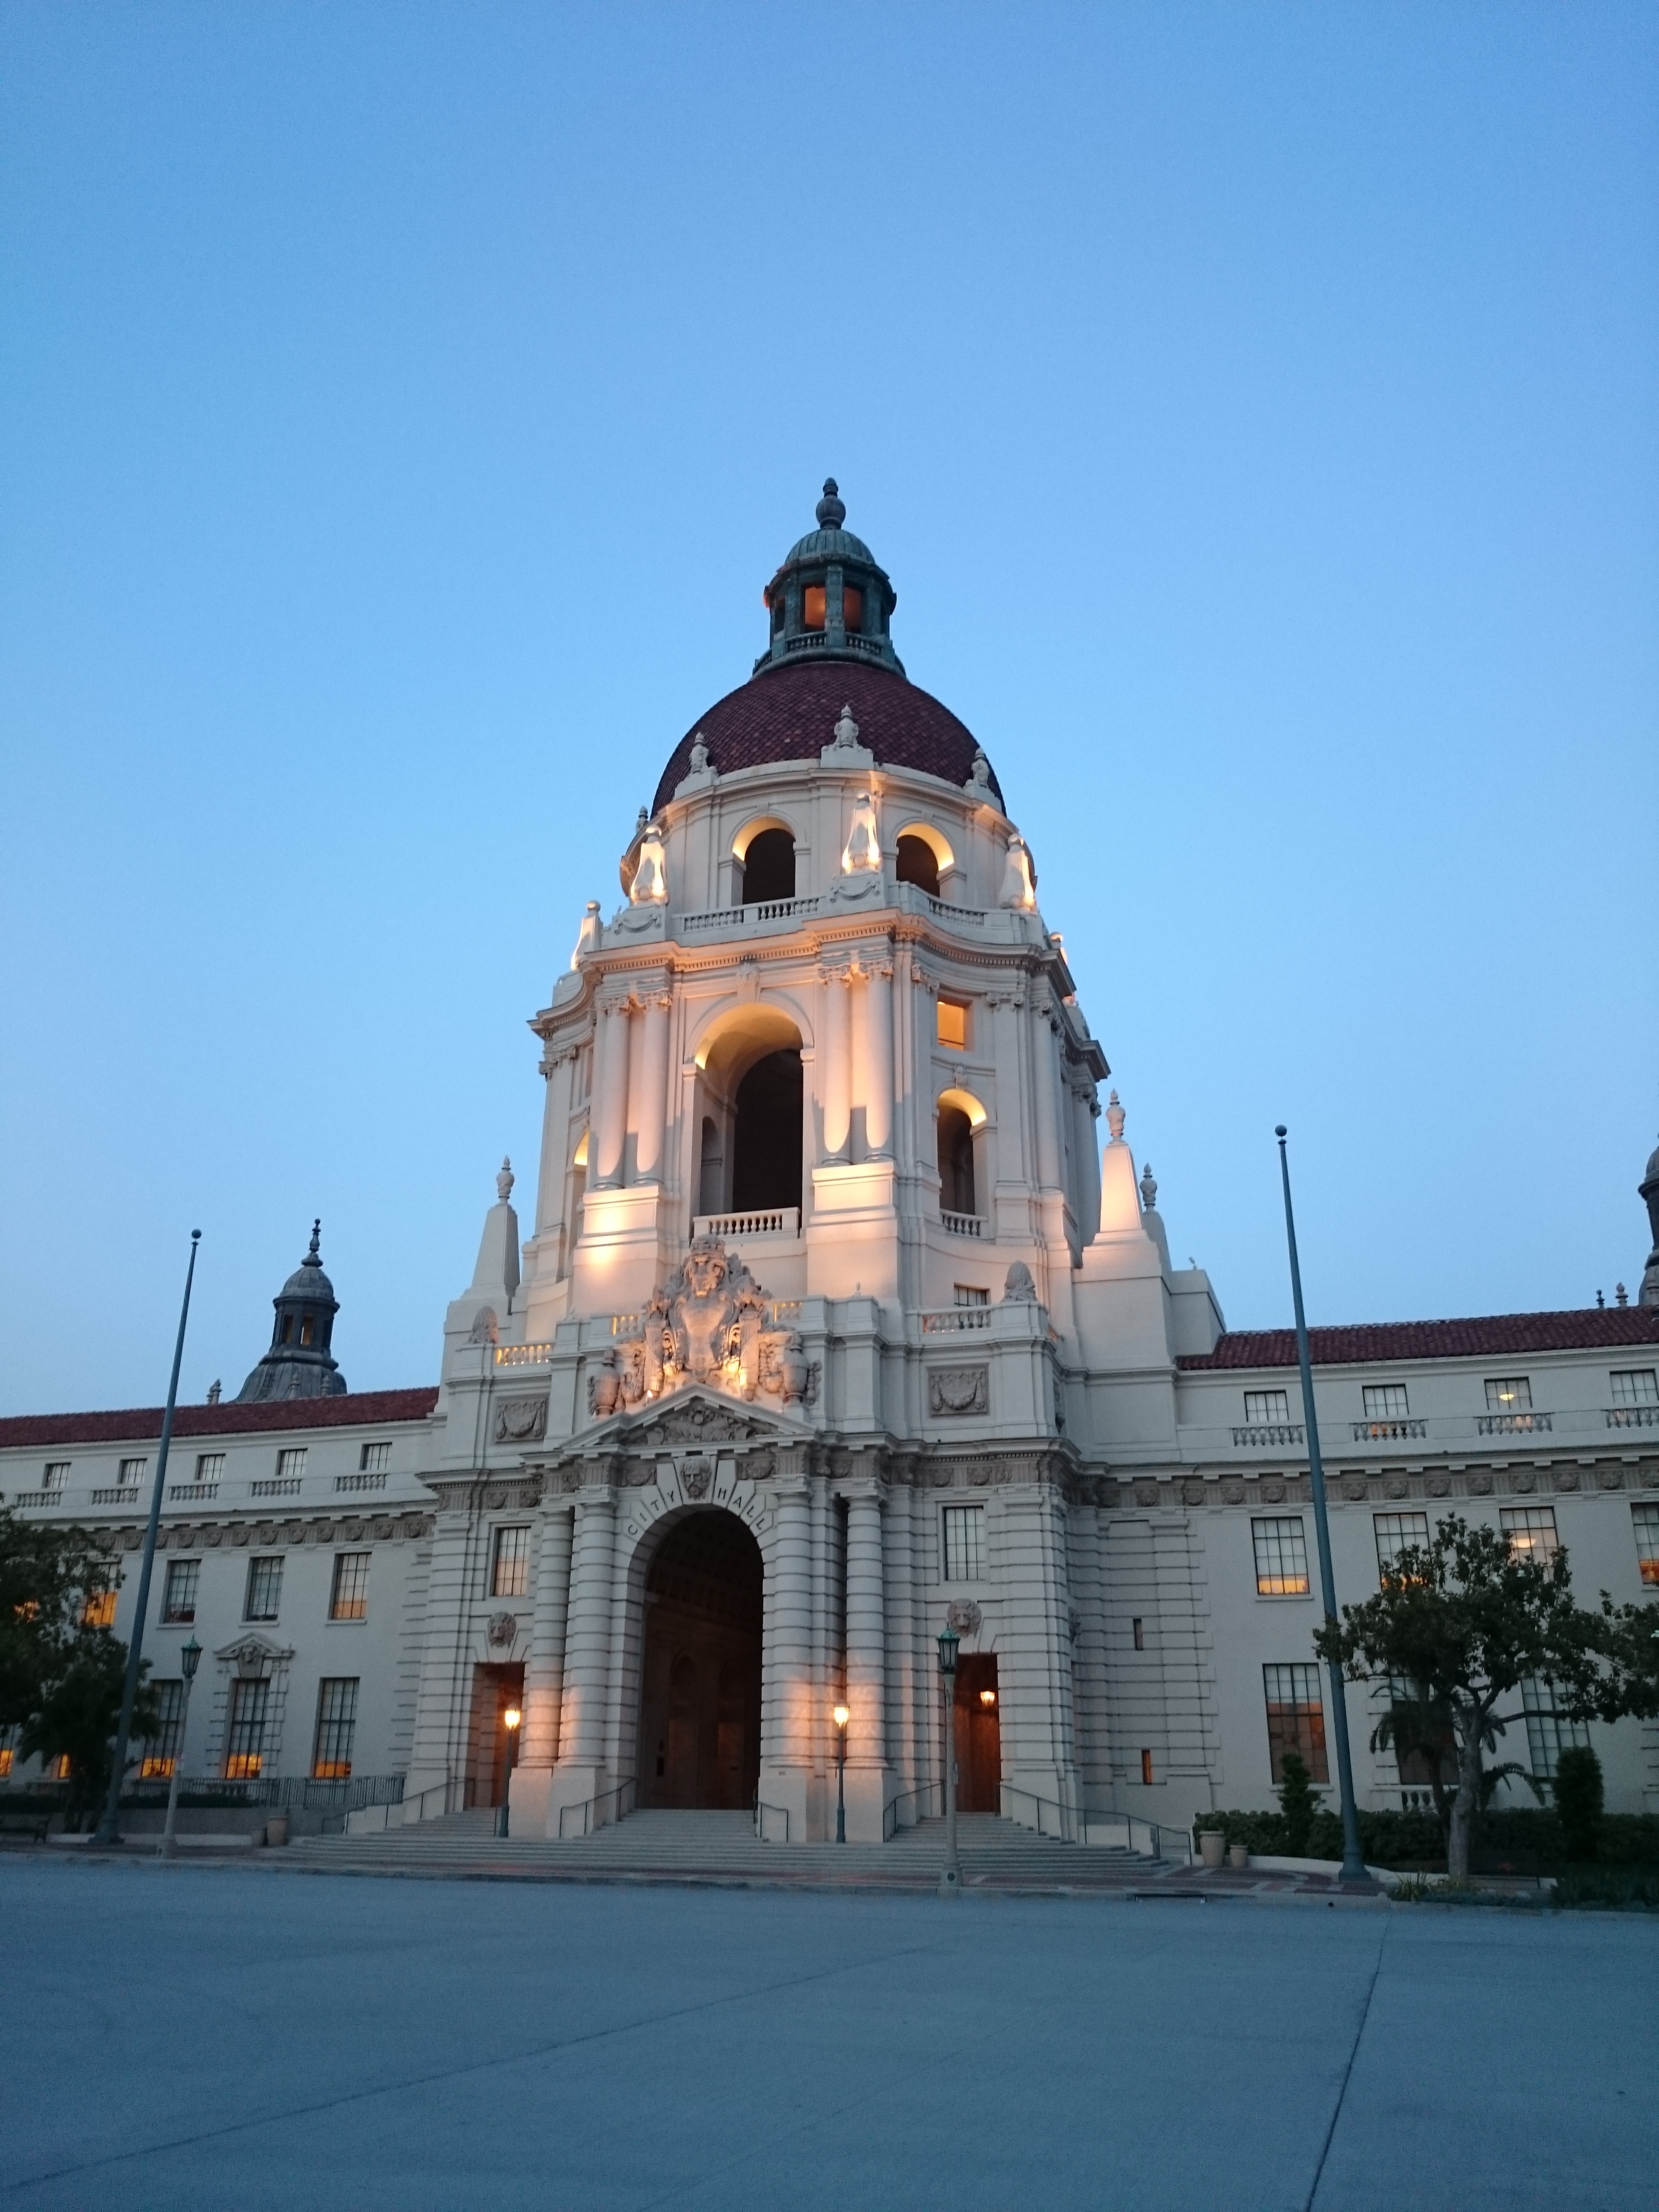
architecture, town, building, monument, tower, landmark, facade, church, cathedral, tourism, california, place of worship, bell tower, places, municipal, spanish, government, historical, dome, pasadena, city hall